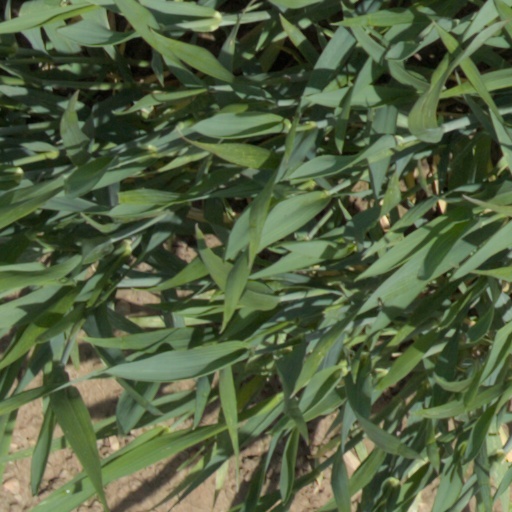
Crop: wheat